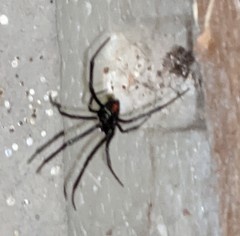
Species: Lactrodectus_hesperus